Pyramid

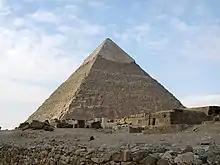
Pyramid of Khafre, Egypt, built

A pyramid (from the Egyptian "pir-em-us", the vertical height of the structure.) is a structure whose visible surfaces are triangular in broad outline and converge toward the top, making the appearance roughly a pyramid in the geometric sense. The base of a pyramid can be of any polygon shape, such as triangular or quadrilateral, and its surface-lines either filled or stepped.